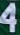
Number: 4